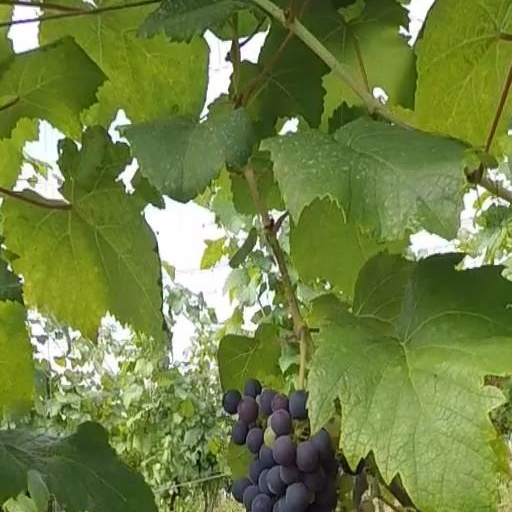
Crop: grape